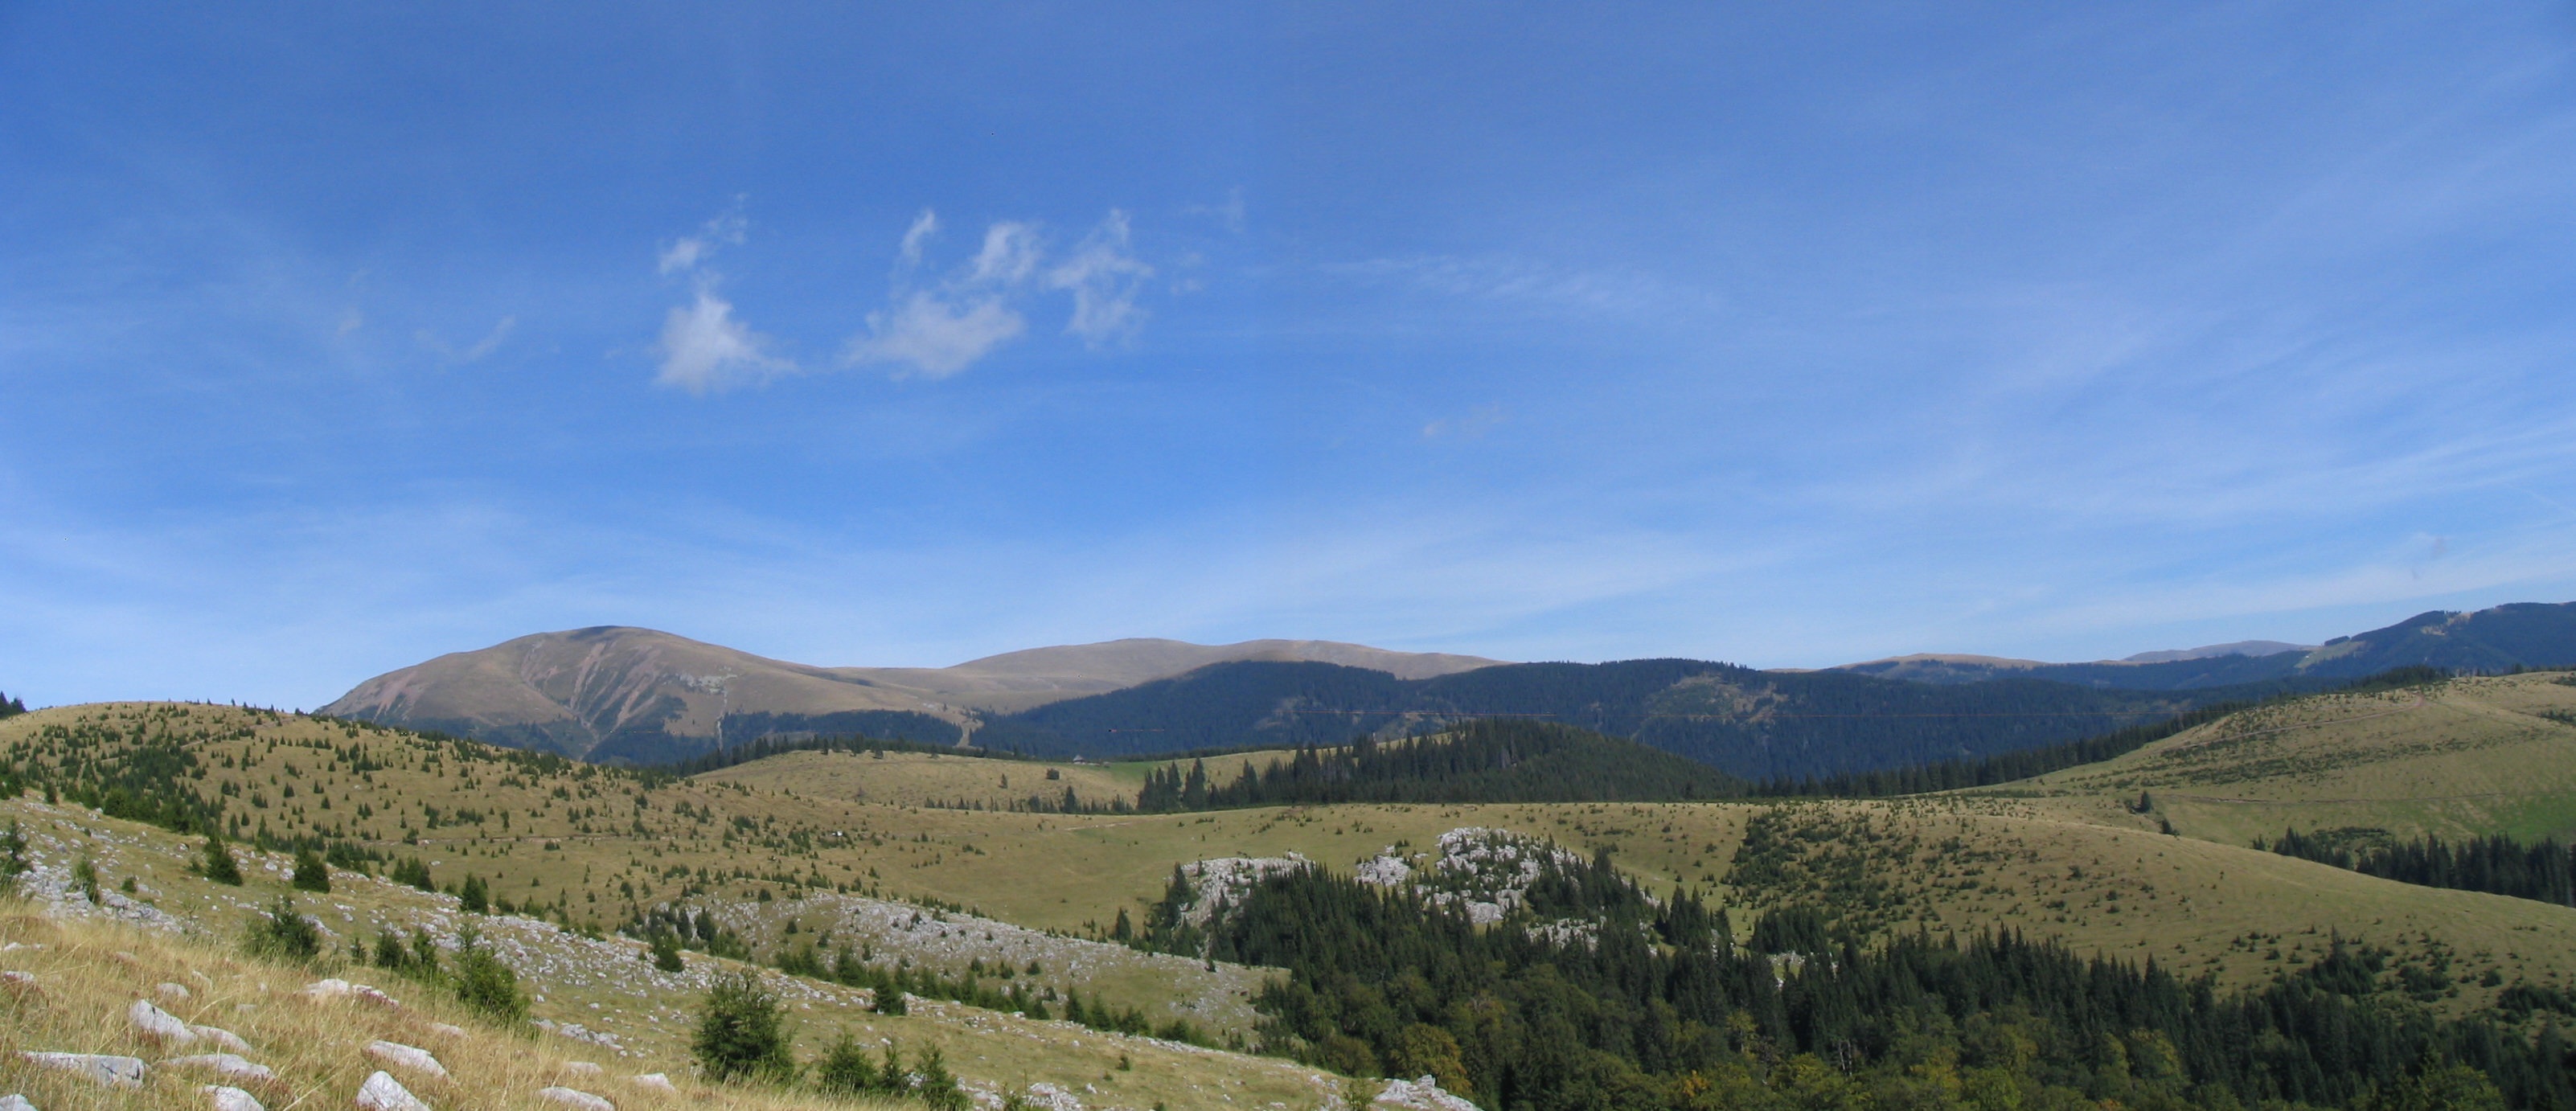
wilderness, mountain, meadow, hill, valley, mountain range, panorama, ridge, plain, grassland, plateau, fell, loch, ecosystem, landform, geographical feature, mountainous landforms